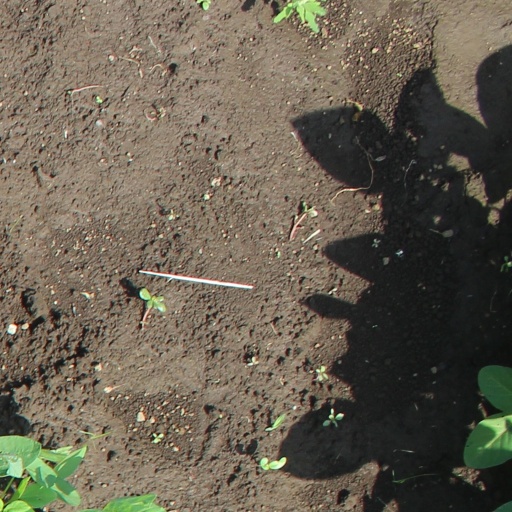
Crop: soybean